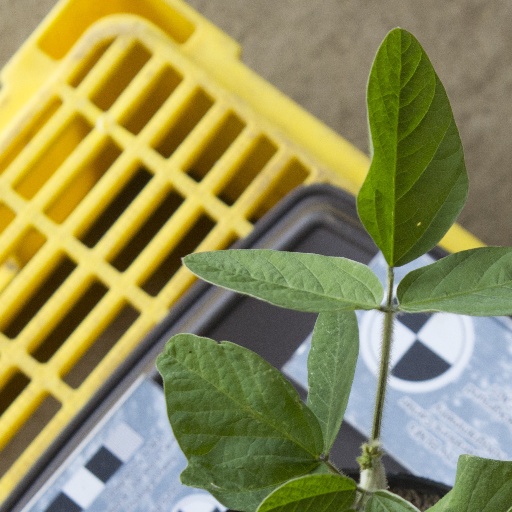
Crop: soybean